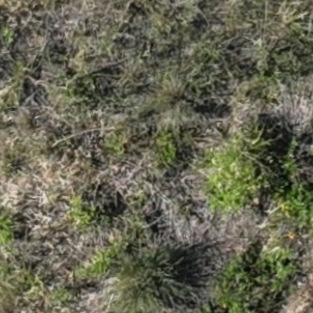
Month: july